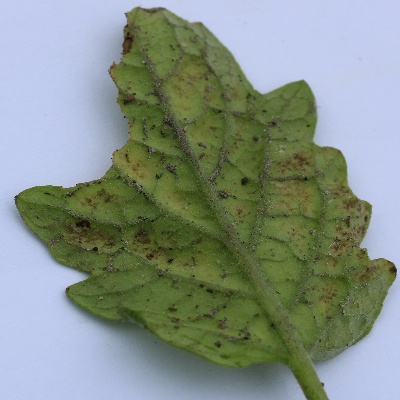
Crop: Tomato
Condition: septoria leaf spot